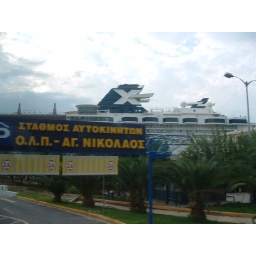
554 - 10.12.06 Our ship as we approach in bus from Athens